Cliff Richard

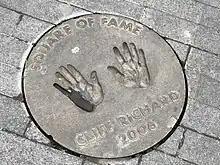
Richard's handprints at the Wembley Square of Fame in London

Richard performed "Congratulations" at the 70th birthday celebrations of Queen Margrethe II in Denmark on 13 April 2010. On 14 October 2010, Richard celebrated his 70th birthday, and to mark the occasion, he performed a series of six concerts at the Royal Albert Hall, London. To accompany the concerts, a new album of cover versions of swing standards, "Bold as Brass", was released on 11 October. The official party celebrating Richard's 70th birthday was held on 23 October 2010, with guests including Cilla Black, Elaine Paige and Daniel O'Donnell.